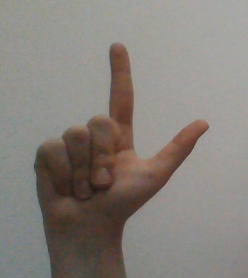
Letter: laam